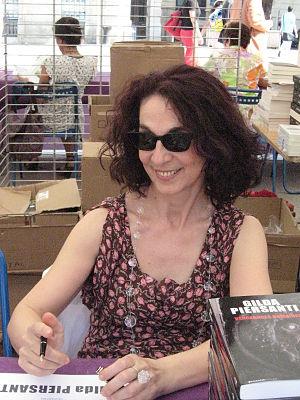
Gilda Piersanti à la Comédie du Livre de Montpellier
Gilda Piersanti, née le 21 septembre 1957 à Tivoli, est une écrivaine française de romans policiers.